Filosofia

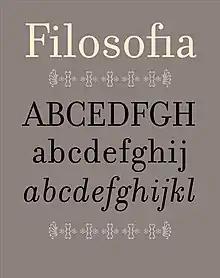

Filosofia is a serif typeface designed by Zuzana Licko and released by Emigre Fonts in 1996. It is a revival of Italian type designer Giambattista Bodoni's late eighteenth-century typeface, Bodoni.